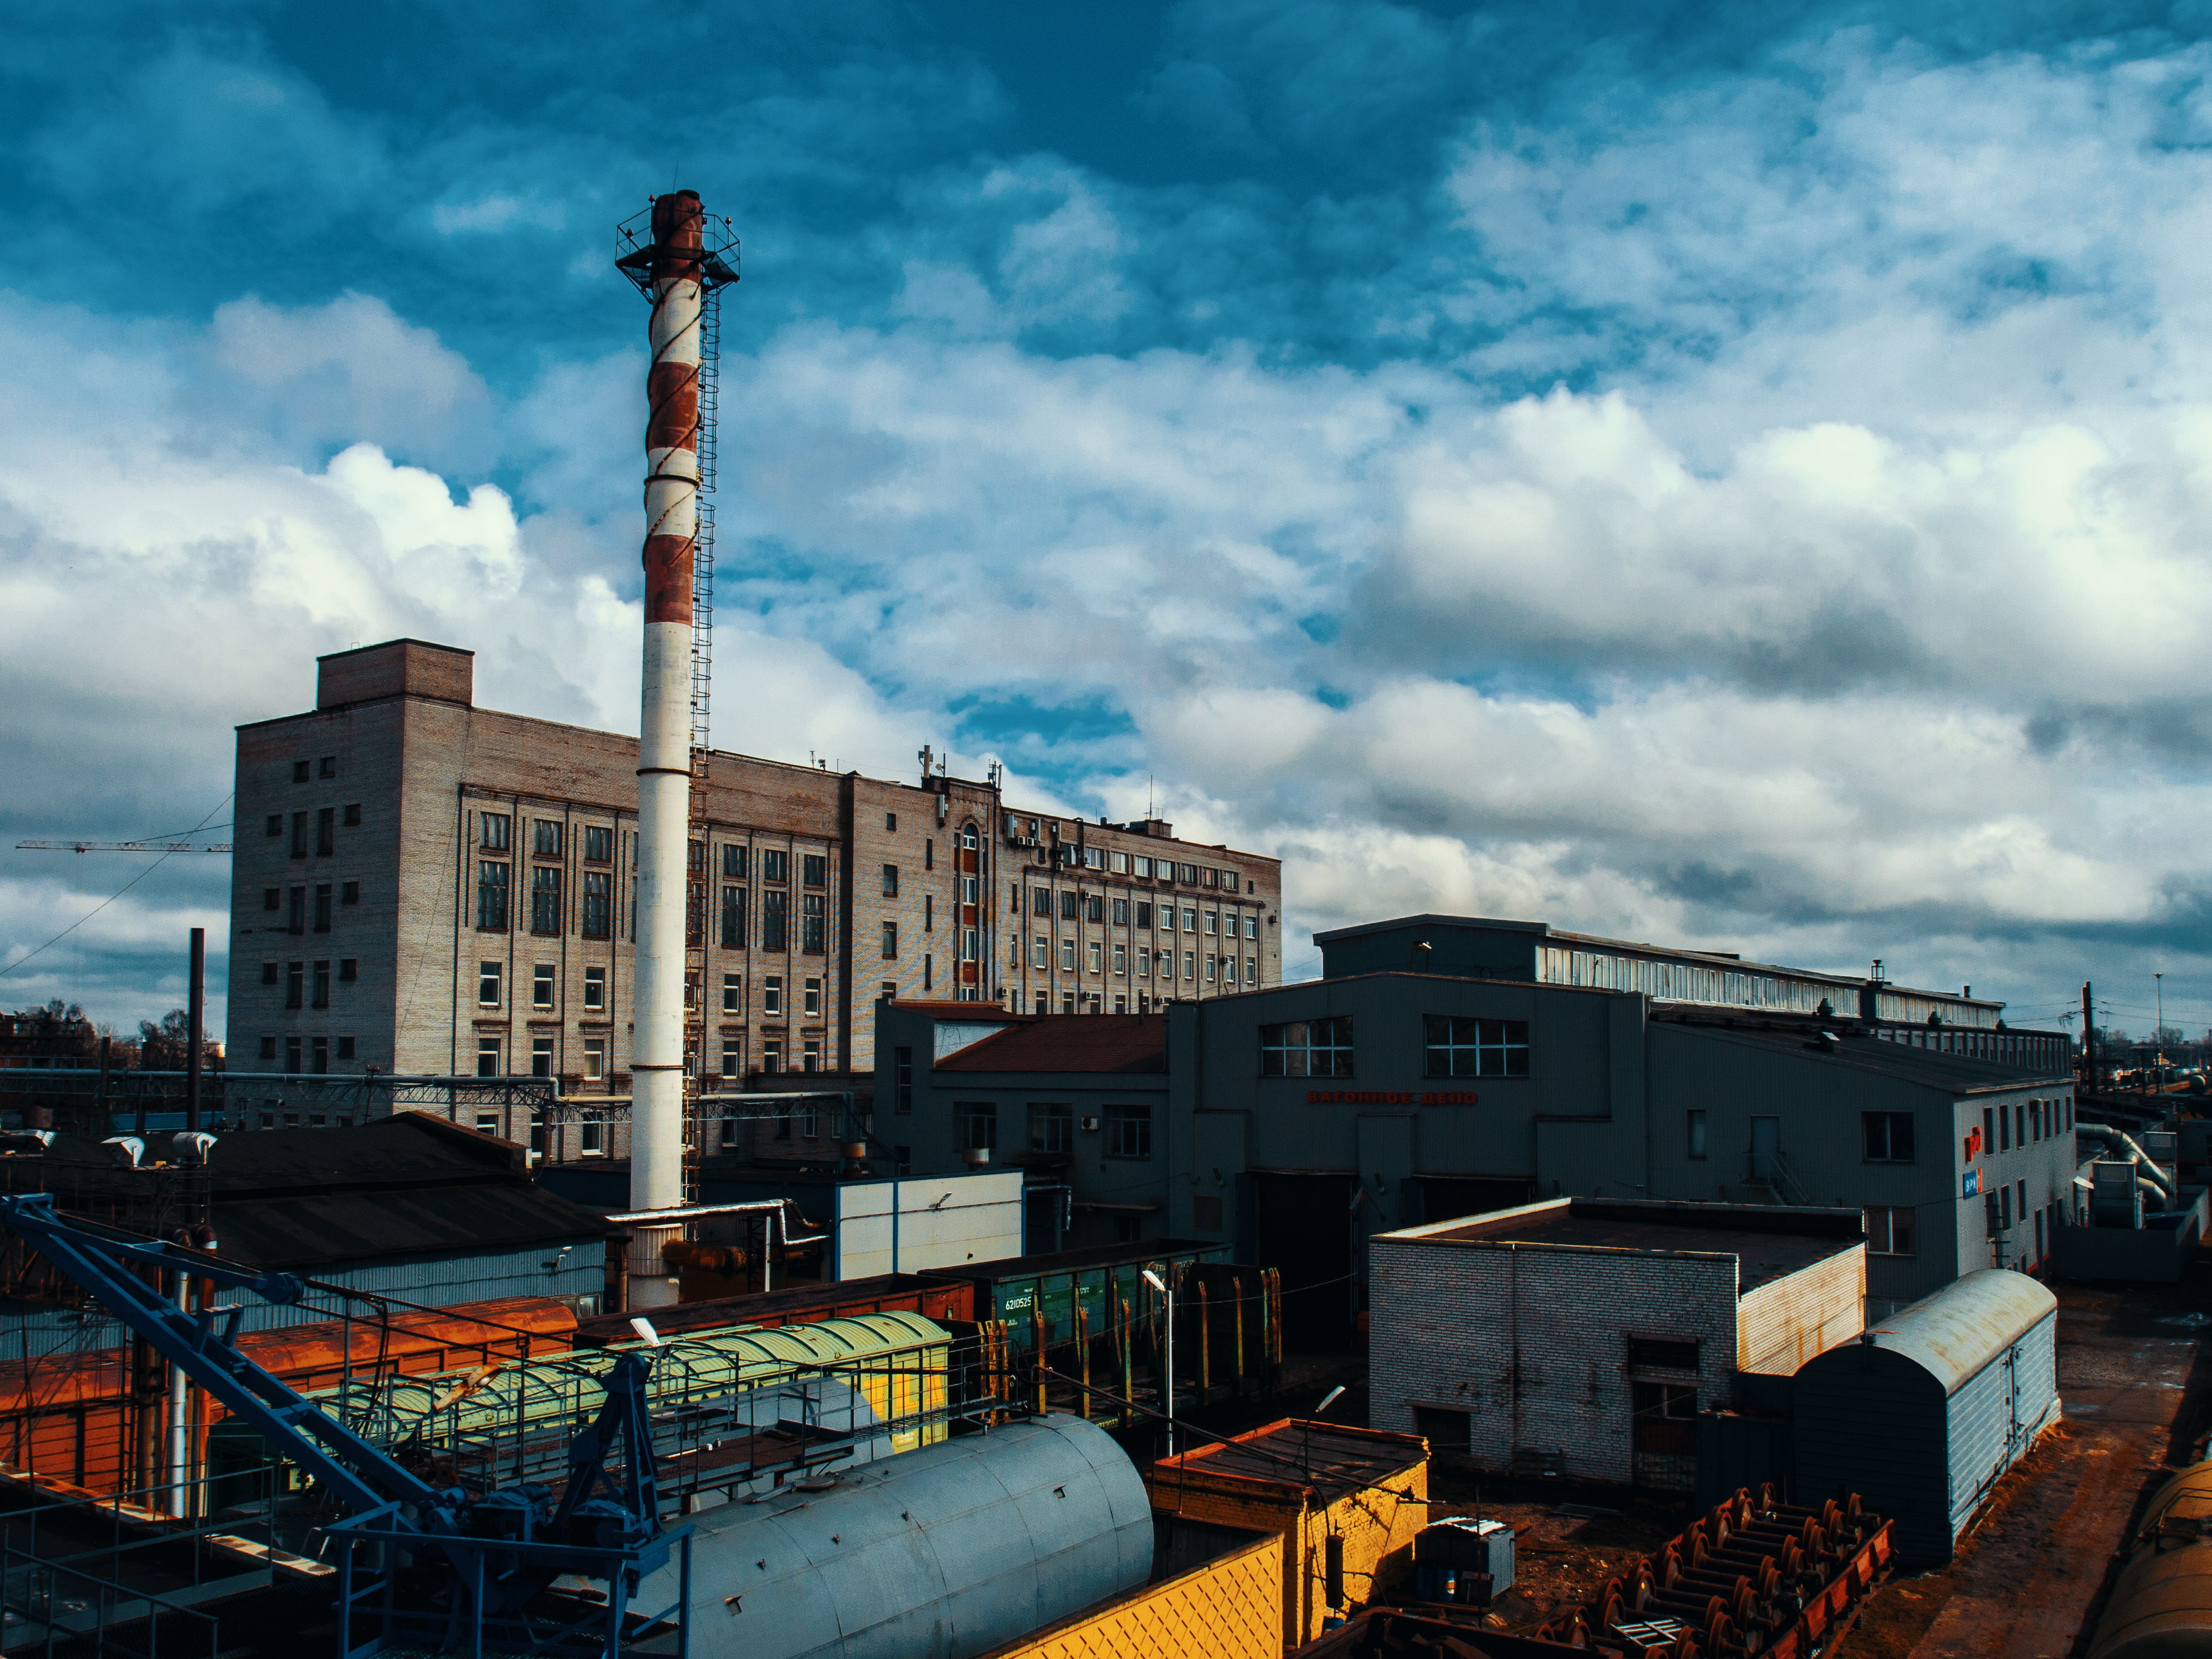
images, cloud, sky, building, lighting, architecture, urban design, tower block, electricity, asphalt, city, gas, power station, cityscape, crane, rolling, chimney, metropolitan area, factory, metropolis, roof, industry, mixed use, window, condominium, facade, metal, house, public utility, downtown, locomotive, evening, track, railway, cumulus, rolling stock, steel, construction, truck, shipping container, tower, project, apartment, construction equipment, skyline, transport, machine, freight transport, commercial building, public transport, road, reflection, road surface, night, railroad car, harbor, pipe